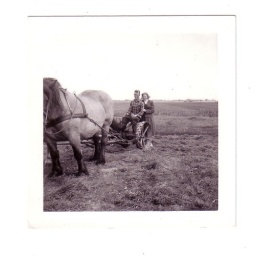
My parents in the field with two Belgian horses which my dad used to mow with in the early 60's.